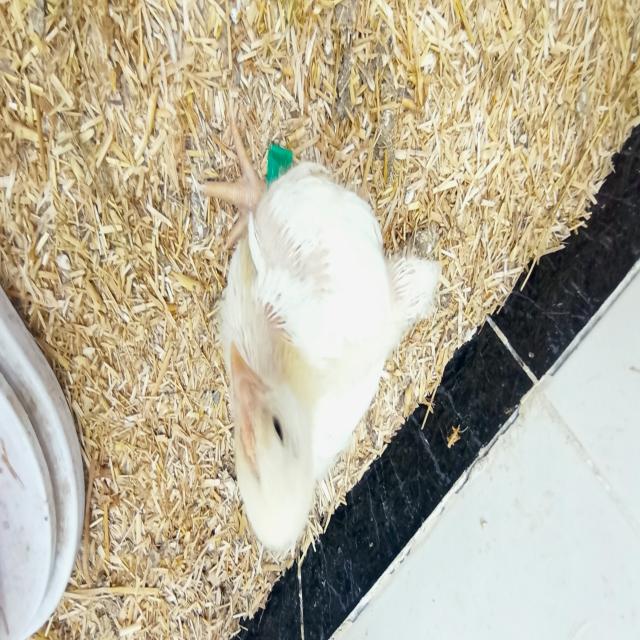
Weight: 562 g